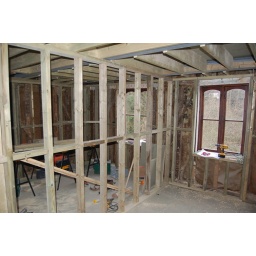
First floor walls going in